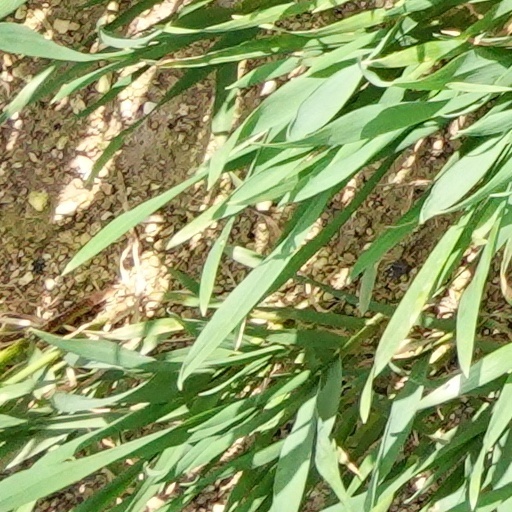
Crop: wheat